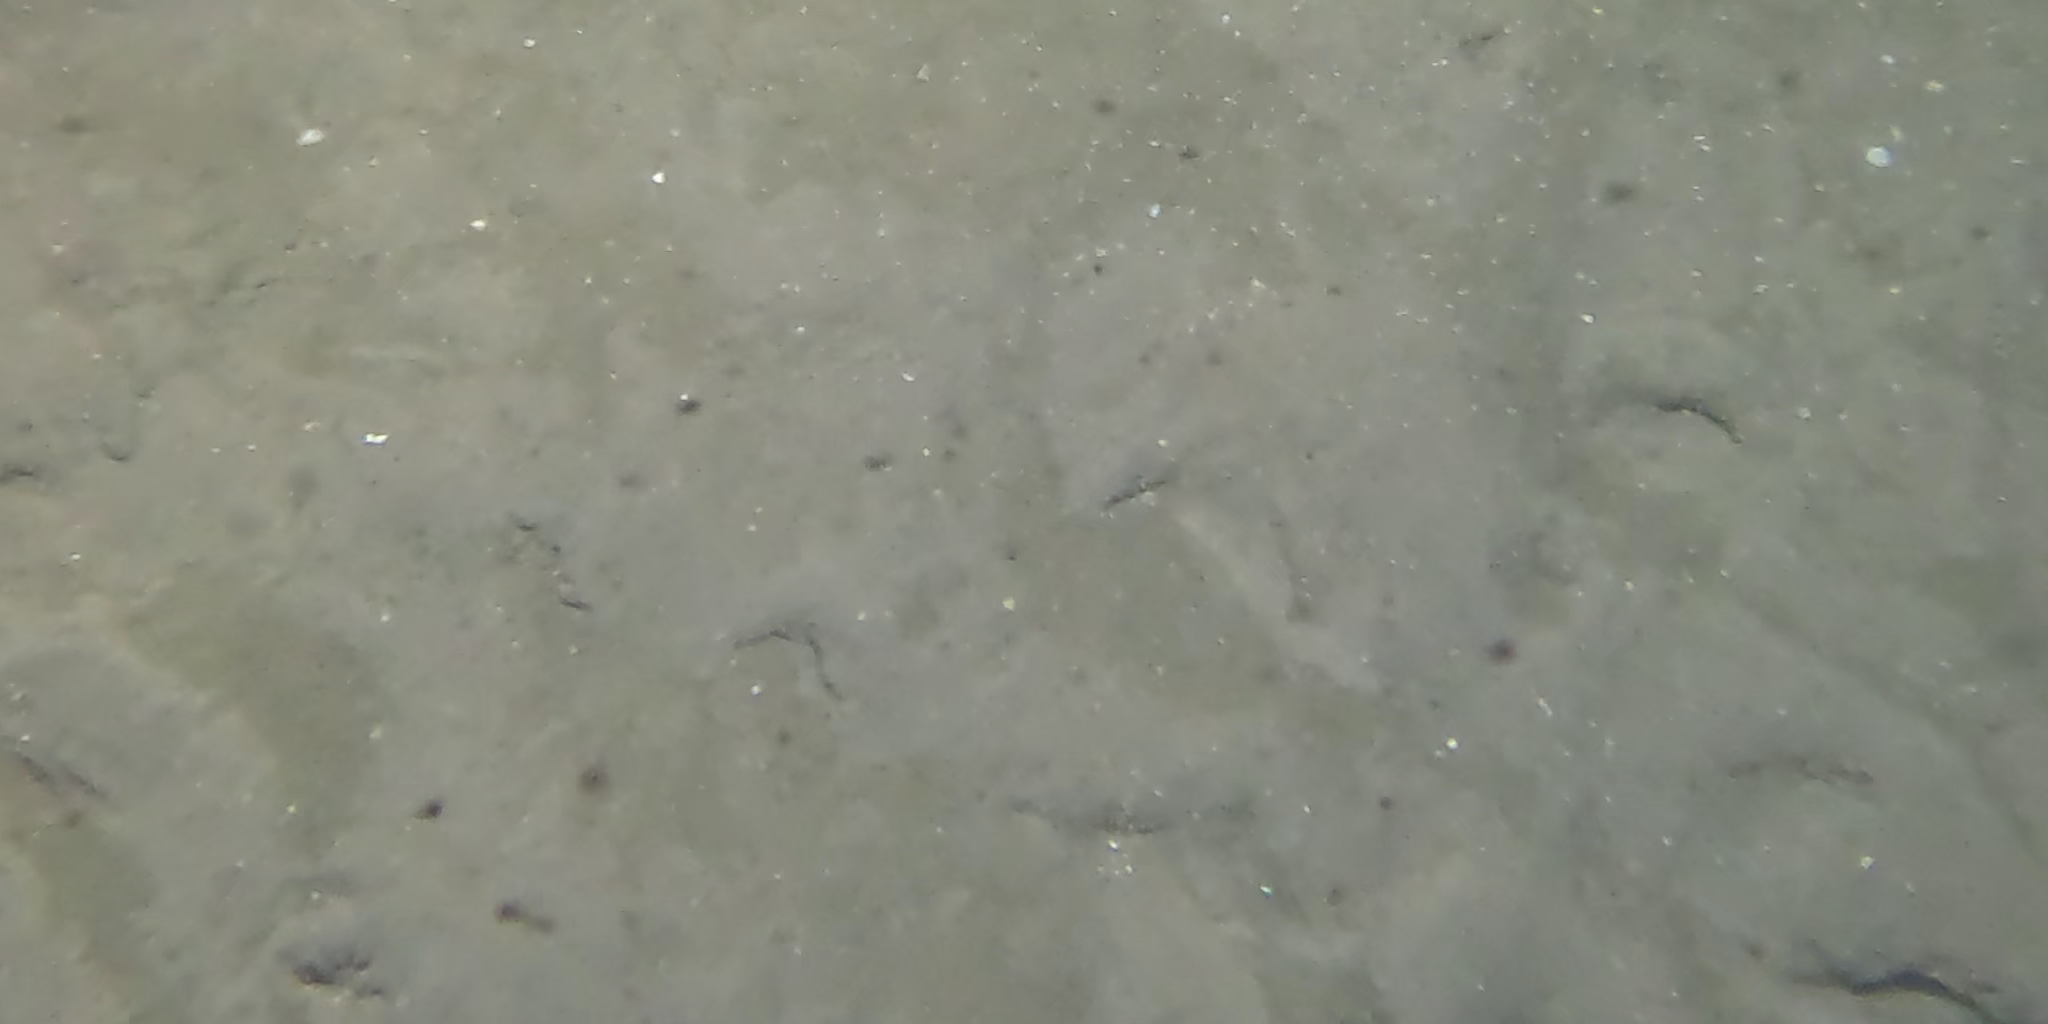
Seabed habitat: sand